Liam Heath

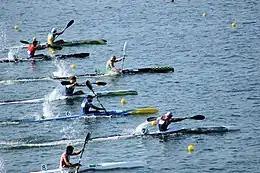
Liam Heath (No. 7 in the foreground) at the Rio Olympics Men's K1 200m heats

During the 2013 international canoe sprint season Heath and Schofield won the K2 200m silver medals at the first two World Cup regattas in Szeged and Racice respectively but missed out on a medal when they came 4th at the European Championships in Montemor-o-Velho, Portugal. Two months later at the World Championships in Duisburg the pair came second behind the Russians Postrigay and Dyachenko and were part of the fourth placed GB men's 4 × 200 m team.